Abolitionism in the United States

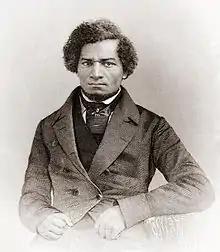
Frederick Douglass (1818–1895), a former slave whose memoirs, "Narrative of the Life of Frederick Douglass, an American Slave" (1845) and "My Bondage and My Freedom" (1855), became bestsellers, which aided the cause of abolition

In the early 1850s, the American abolitionist movement split into two camps over the question of whether the United States Constitution did or did not protect slavery. This issue arose in the late 1840s after the publication of "The Unconstitutionality of Slavery" by Lysander Spooner. The Garrisonians, led by Garrison and Wendell Phillips, publicly burned copies of the Constitution, called it a pact with slavery, and demanded its abolition and replacement. Another camp, led by Lysander Spooner, Gerrit Smith, and eventually Douglass, considered the Constitution to be an anti-slavery document. Using an argument based upon Natural Law and a form of social contract theory, they said that slavery fell outside the Constitution's scope of legitimate authority and therefore should be abolished.